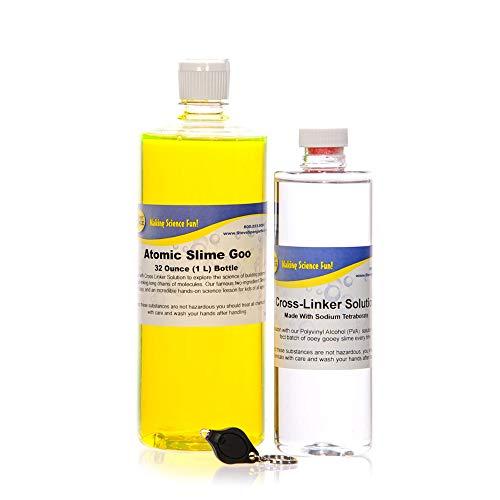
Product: Steve Spangler's Glow in the Dark Slime - Atomic Glow - Atomic Slime - 1 L (33.8 fl oz) DIY Slime Kit for Kids and Classroom
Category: Office Products | Office & School Supplies | Education & Crafts | Teaching Materials
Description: CREEPY HALLOWEEN SLIME: Steve Spangler's Atomic Glow Slime is the perfect slime for Halloween, but is sure to amaze and excite any time of year.
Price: $34.83
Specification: Shipping Weight: 2.2 pounds (View shipping rates and policies)|ASIN: B0728P2HFJ|Item model number: WSLM-500|    #15006    in Teaching Materials